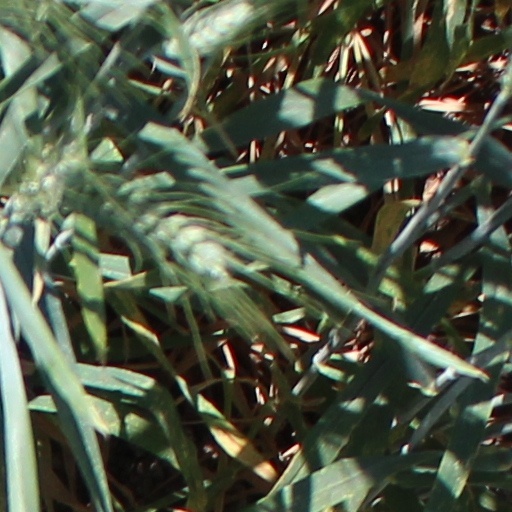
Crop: wheat